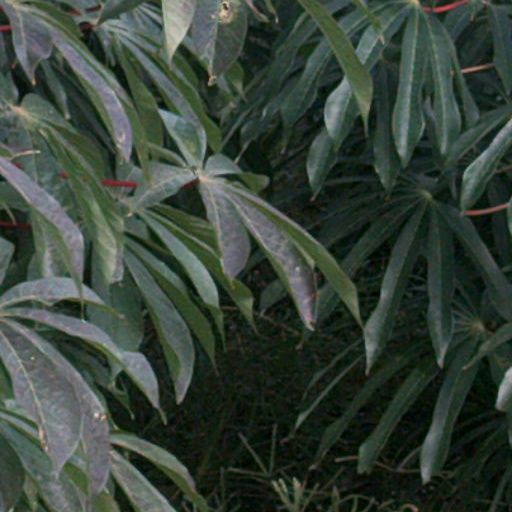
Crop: cassava